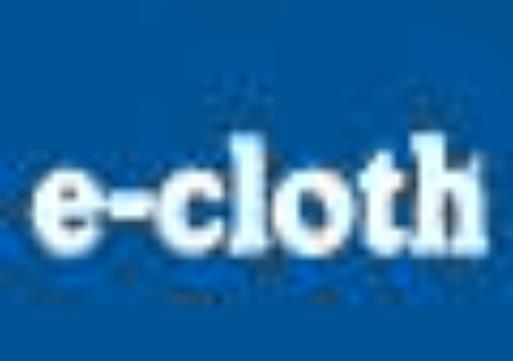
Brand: E-CLOTH
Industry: Necessities